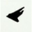
Label: airplane